Norwegian Bureau for the Investigation of Police Affairs

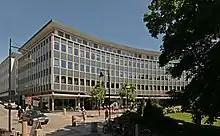
The agency is based at Triangelgården in Hamar

The Norwegian Bureau for the Investigation of Police Affairs is a government agency under the Ministry of Justice and the Police. Located in Hamar, it is responsible for investigating reports of misconduct and criminal offenses by members of the Norwegian Police Service and the Norwegian Prosecuting Authority.